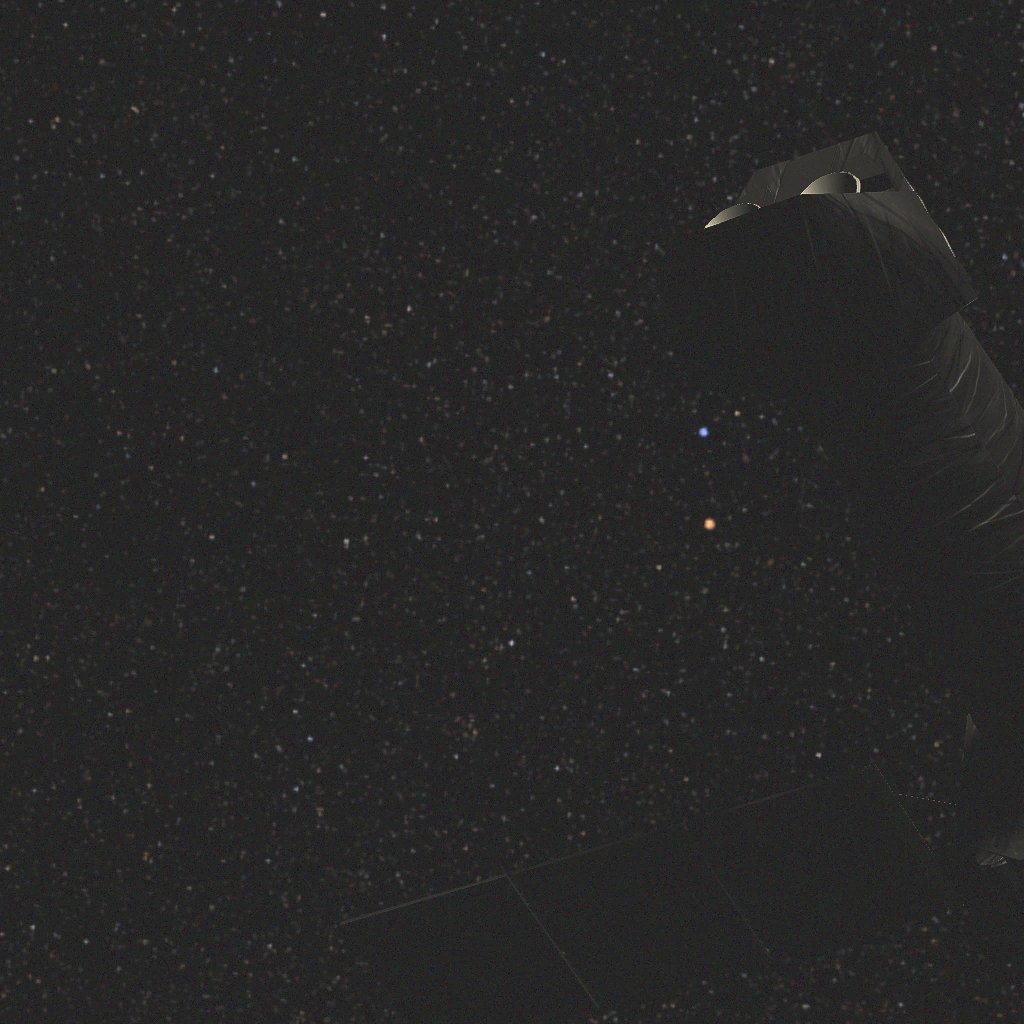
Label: xmm_newton